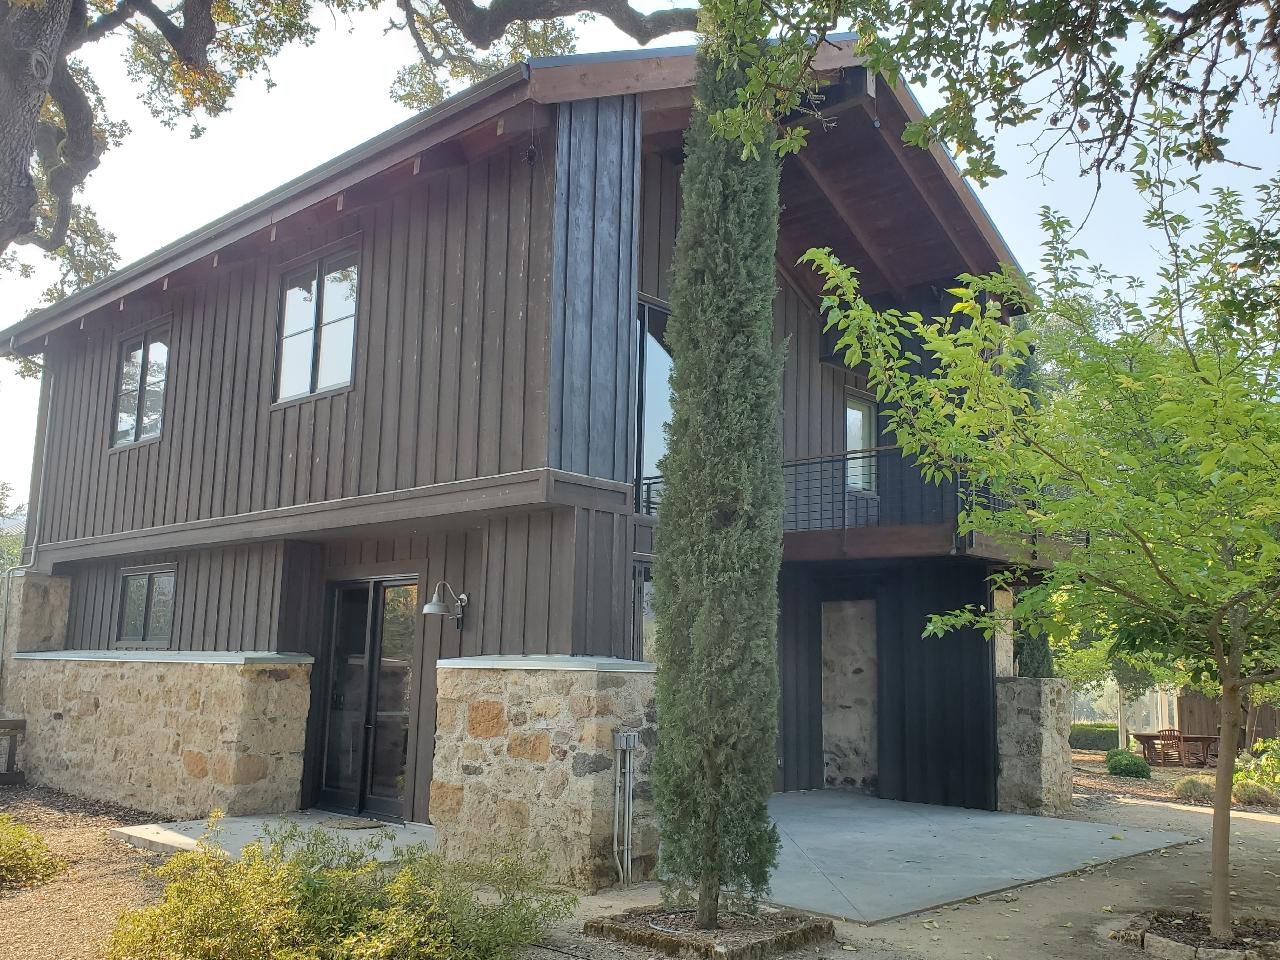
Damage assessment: no_damage